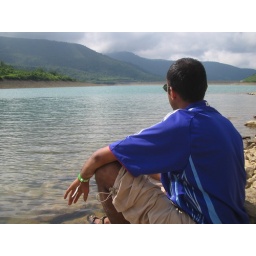
near the lake in naeba, at fuji rock